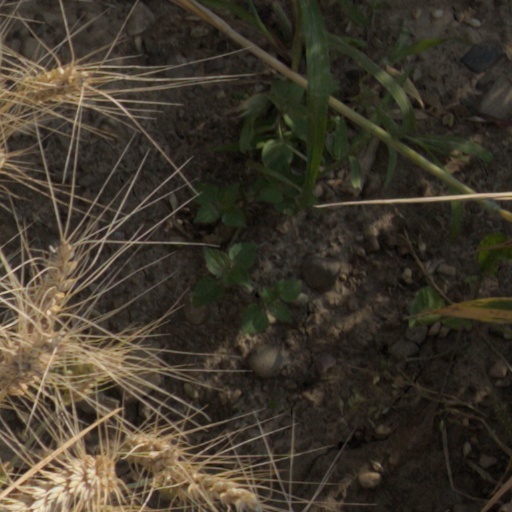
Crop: wheat